Brotherhood of Saint George

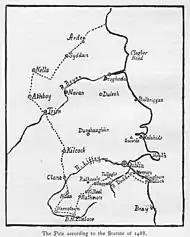
The Pale 1488

In 1474 the Irish Parliament, apparently at the instigation of Thomas, 7th Earl of Kildare, the Lord Deputy of Ireland, chose thirteen men "of the most noble and worthy in the four shires" as the members, or companions of the Brotherhood. They were ordered to assemble in Dublin every year on St George's Day to express their loyalty to the Crown.